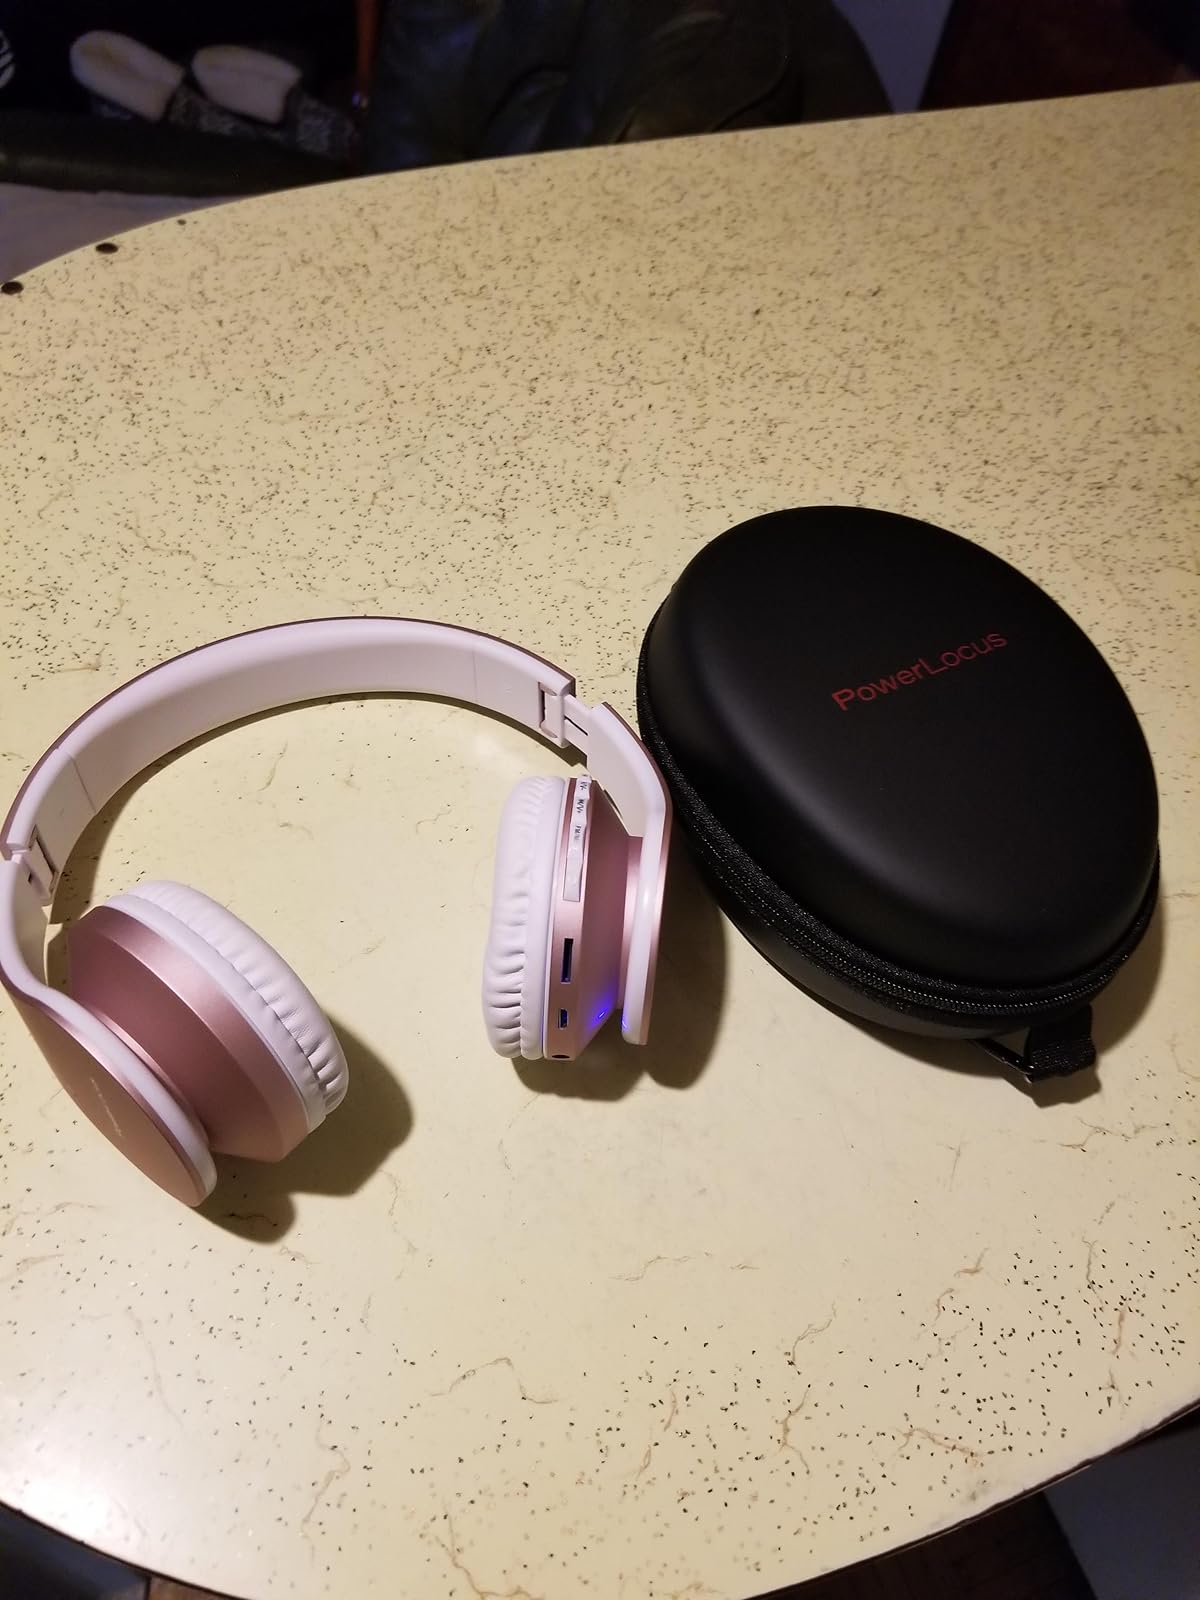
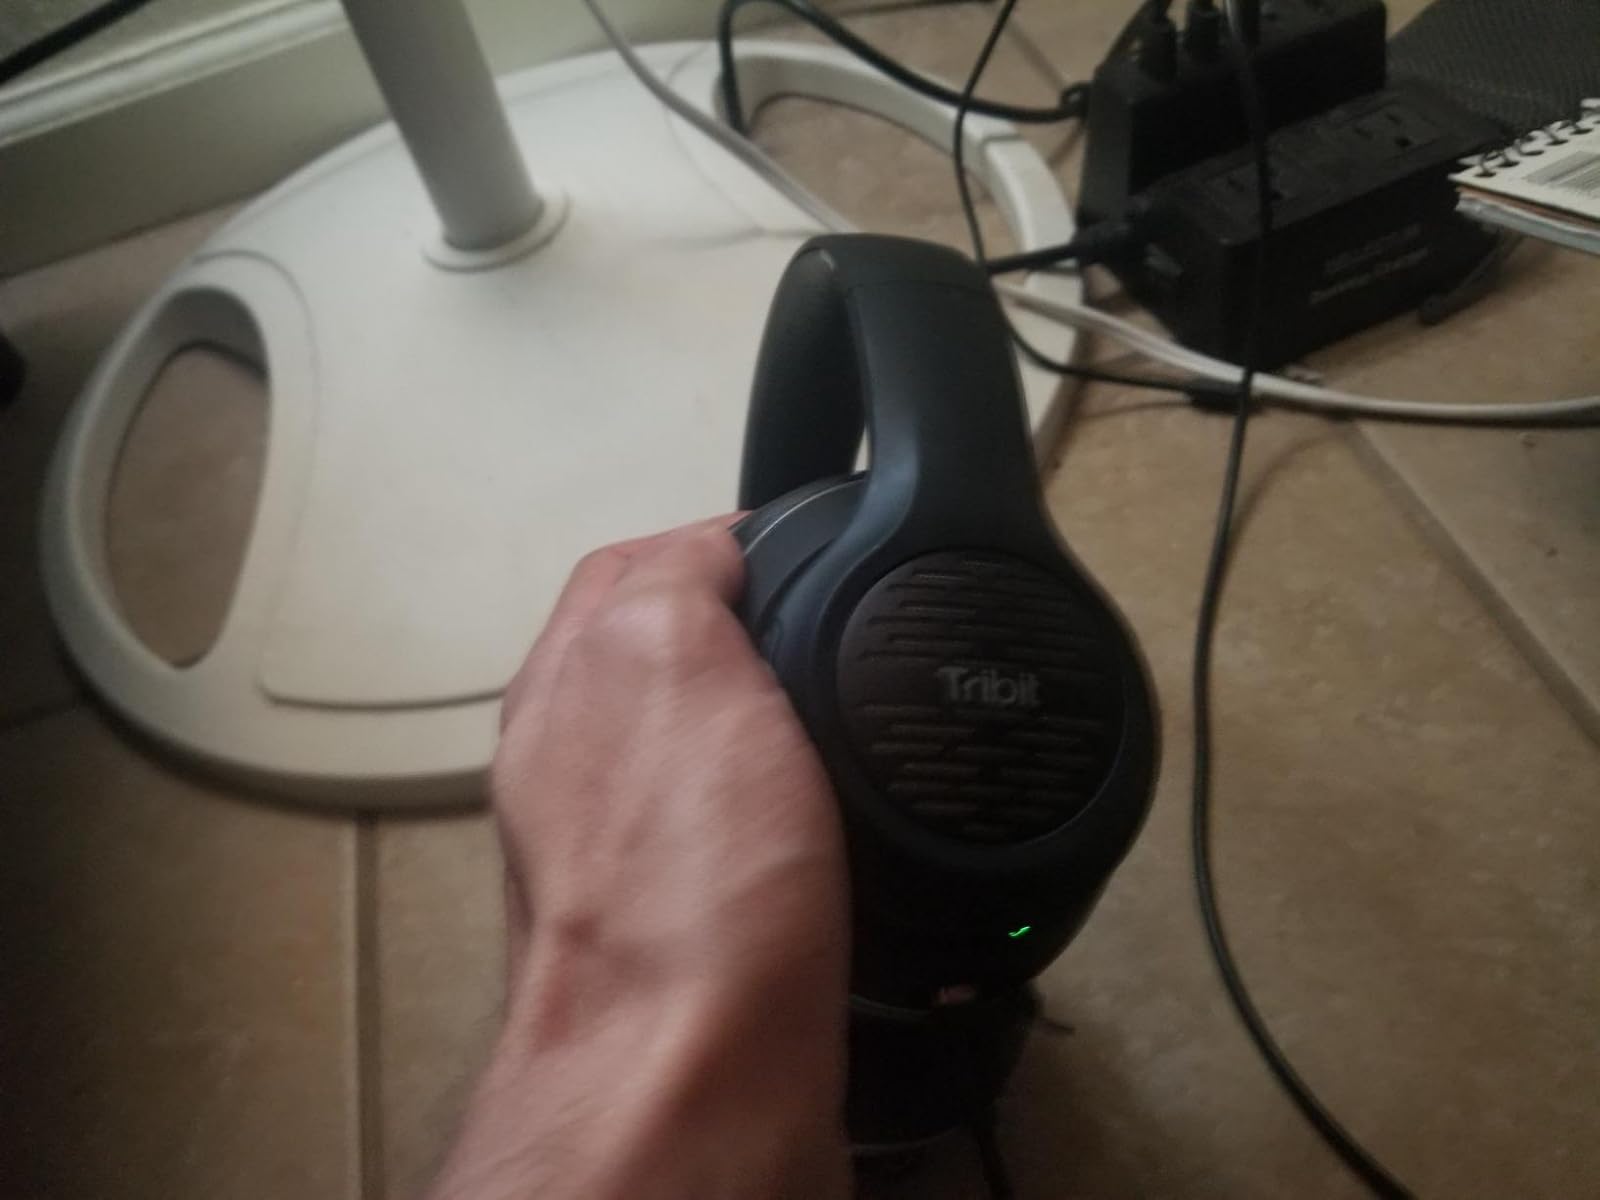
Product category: headphones
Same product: no